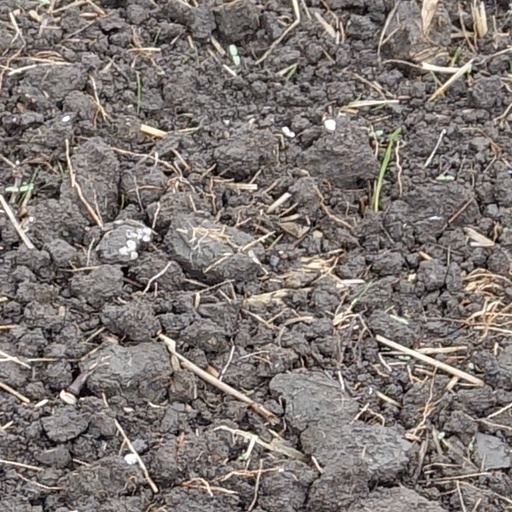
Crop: wheat